Perseus and the Gorgon (Marqueste)

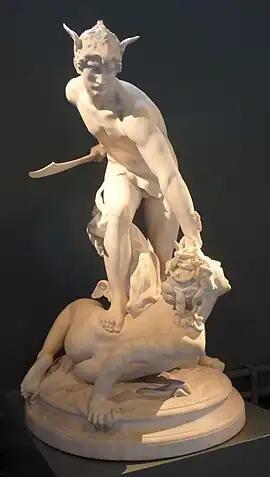
White marble (1903, Ny Carlsberg Glyptotek)

Perseus and the Gorgon is a sculptural group by French artist Laurent Marqueste composed of five statues made between 1875 and 1903.